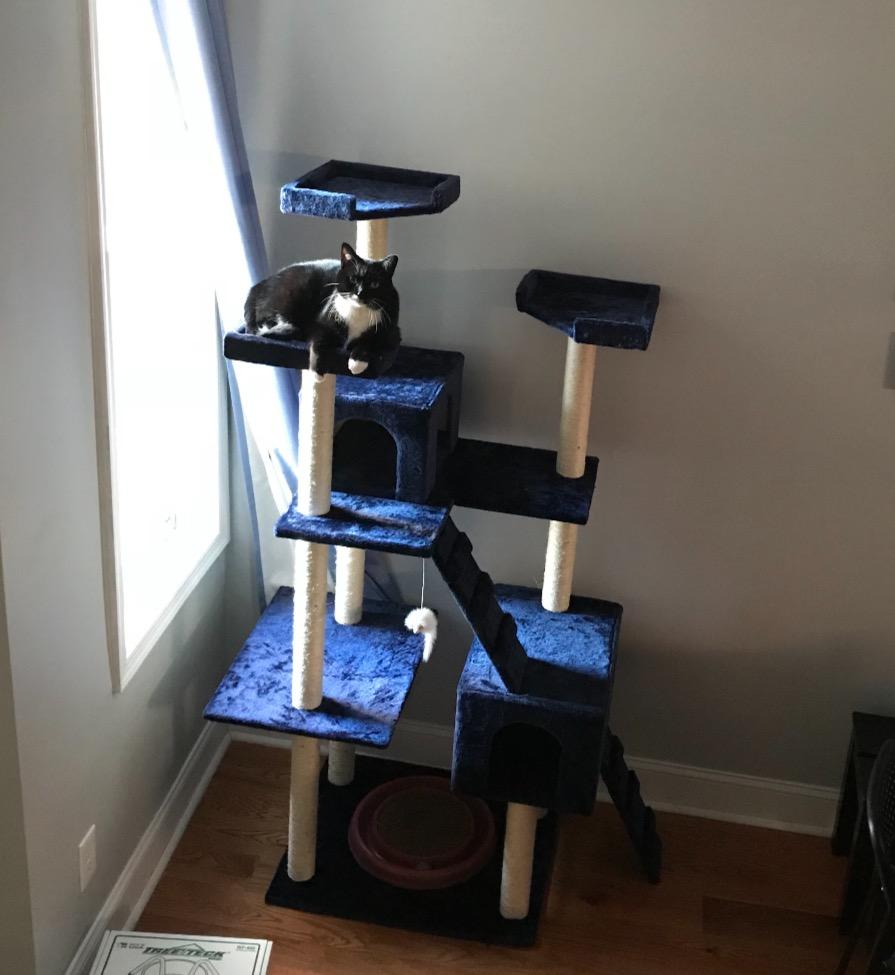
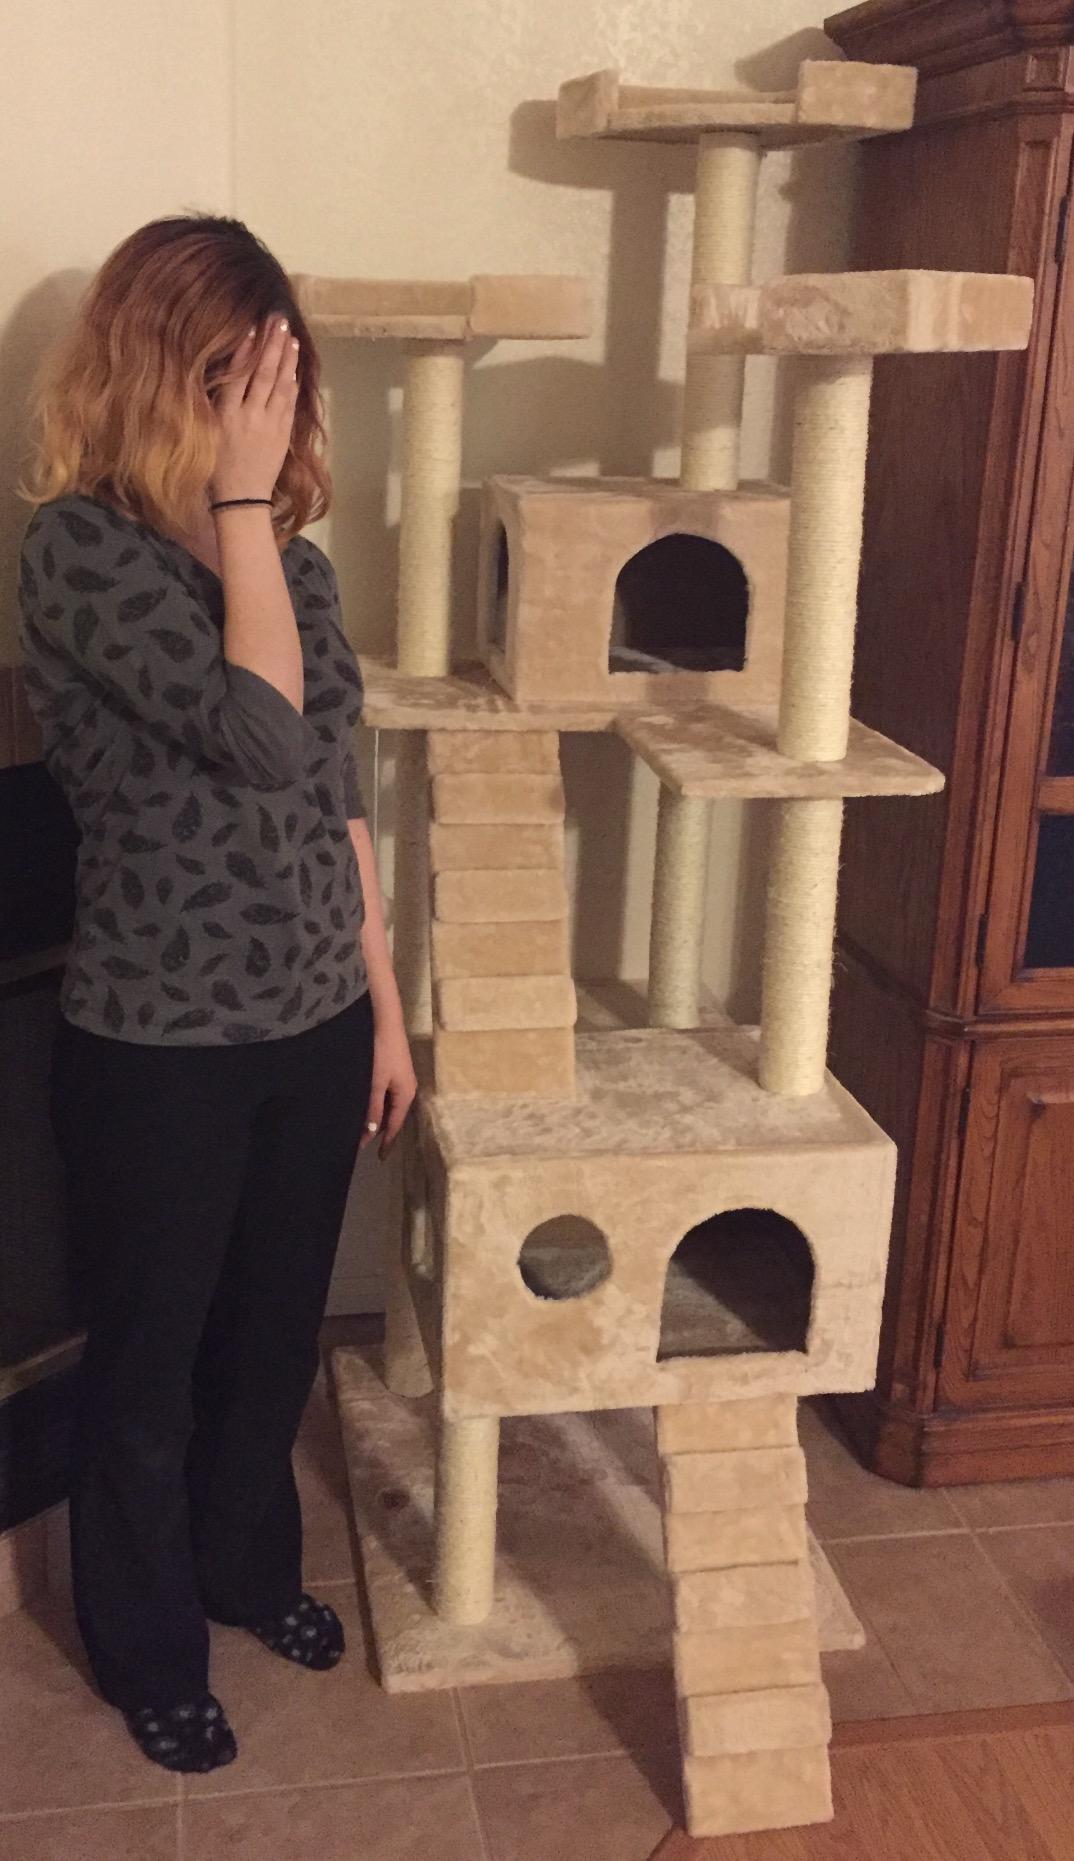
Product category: items_cat tree
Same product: no